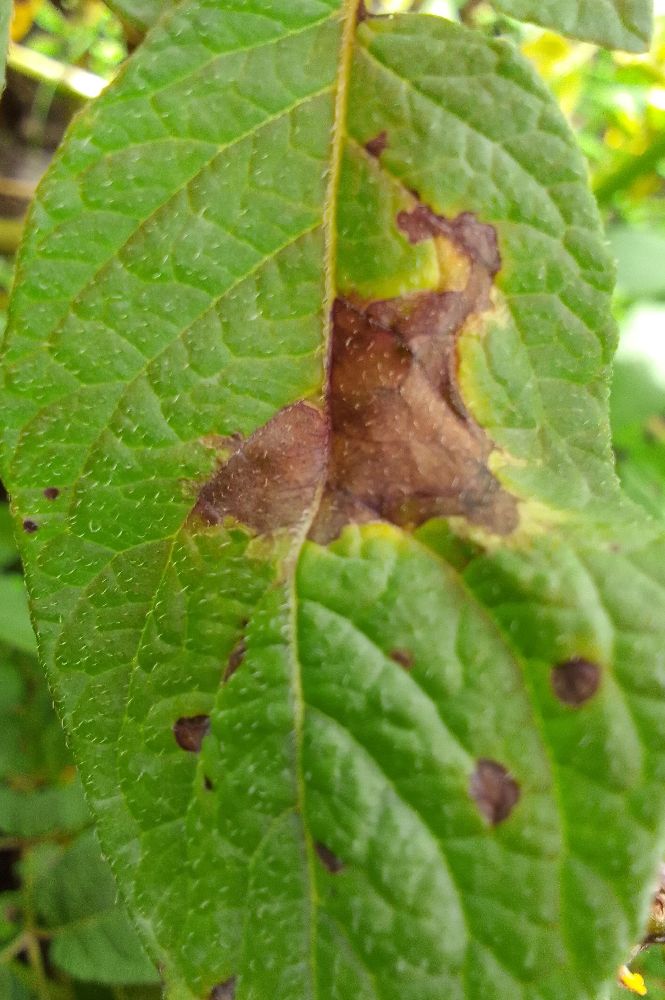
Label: Late blight